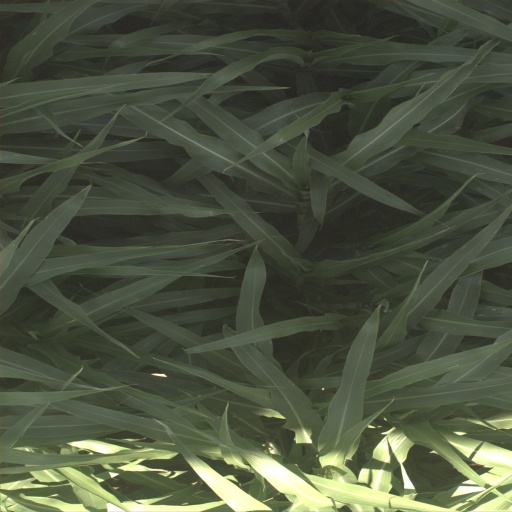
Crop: sorghum